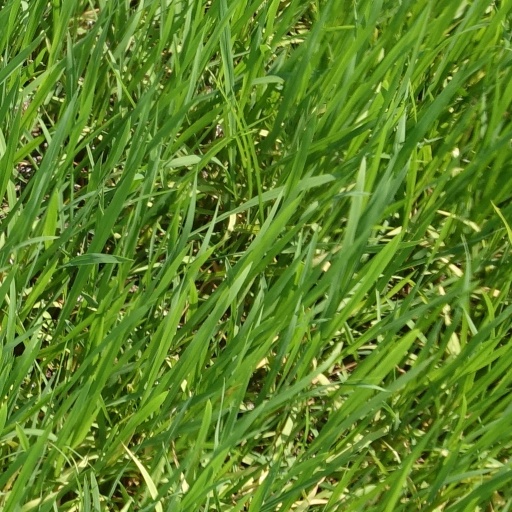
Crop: rice